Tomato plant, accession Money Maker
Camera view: horizontal (90 deg, fisheye); turntable rotation: 30 degrees
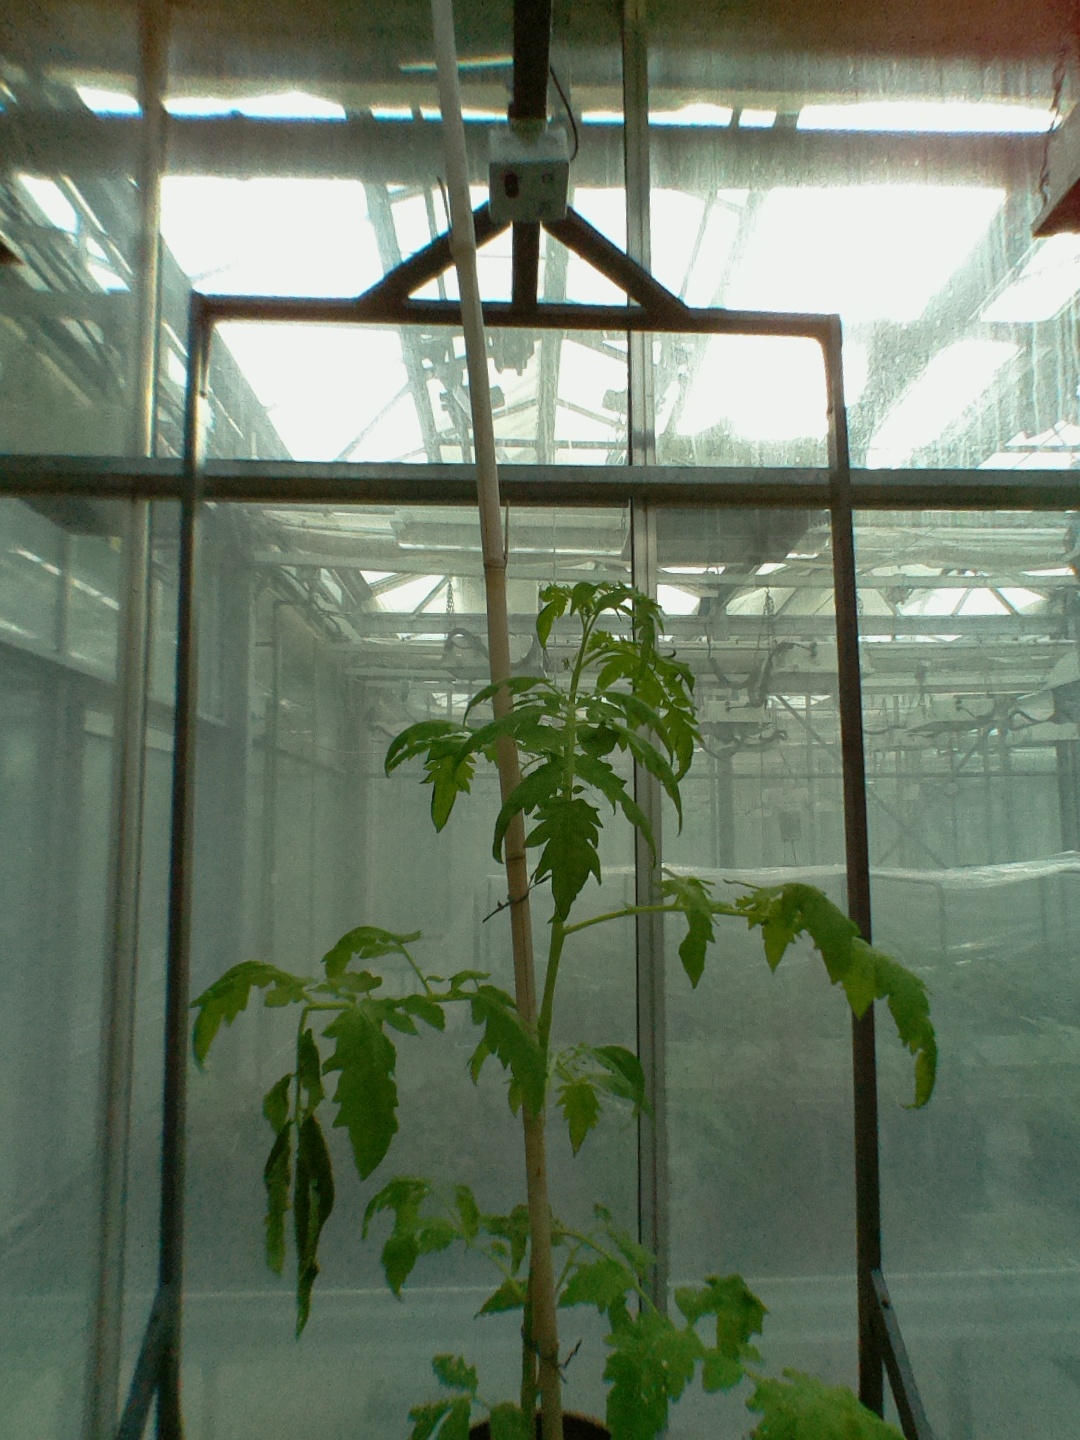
BBCH growth stage 20: First Side shoot start formed